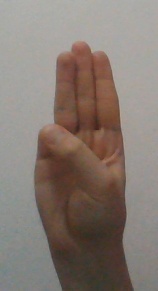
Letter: thaa